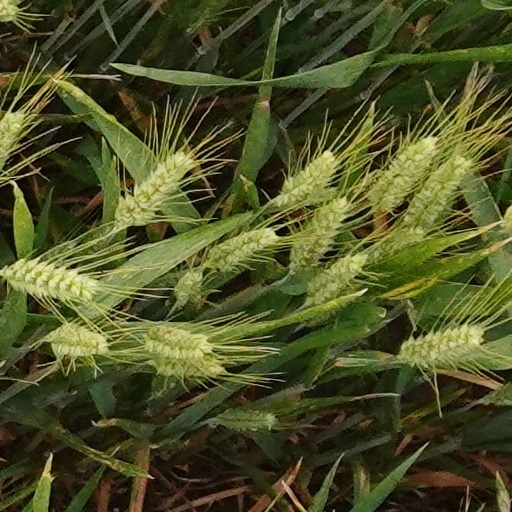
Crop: wheat